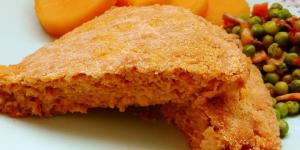
filetes empanados veganos